Horsemanship of Ulysses S. Grant

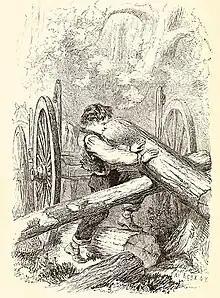
Young Grant loading logs onto a wagon using horses to pull the timber aboard

Ulysses S. Grant (1822–1885) served as the commanding general of the Union Army during the Civil War and later became the 18th president of the United States, serving two terms. Born in Ohio near the Ohio River, Grant developed a natural affinity for horses from an early age, which allowed him to ride, train, and manage them. His father, Jesse R. Grant, had great confidence in his ability and gave him tasks involving horses that were considered difficult, especially for a youth. At age five, he was noted for performing difficult stunts bareback, and soon after, he was also performing chores, hauling timber, and driving teams of horses for long distances by himself. From boyhood through his military career, Grant had a well-established reputation for training and managing horses. As a youth, neighbors would ask him to train hard-to-manage horses. As a cadet, he set a high-jump record at West Point that stood for 25 years.